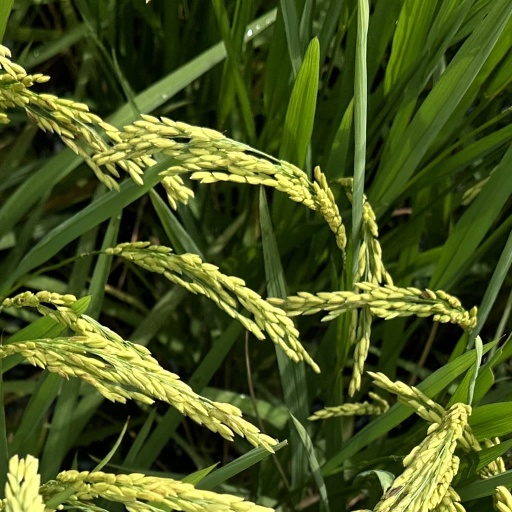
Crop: rice